Deutsche Barockgalerie

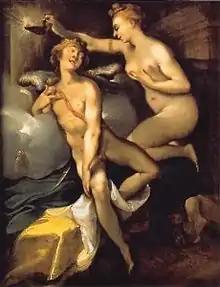
Joseph Heintz the Elder (1564–1609): "Amor and Psyche" (c 1605), now in the Deutsche Barockgalerie

The Deutsche Barockgalerie is an art gallery housed in the Schaezlerpalais in Augsburg. It was set up in 1958 and displays works from the Baroque period from the city's collection (the "Städtische Kunstsammlungen Augsburg") and from private lenders. The magnificent and extensive collection on display includes works by Caravaggio, Dürer, Holbein, Tiepolo and Cranach.